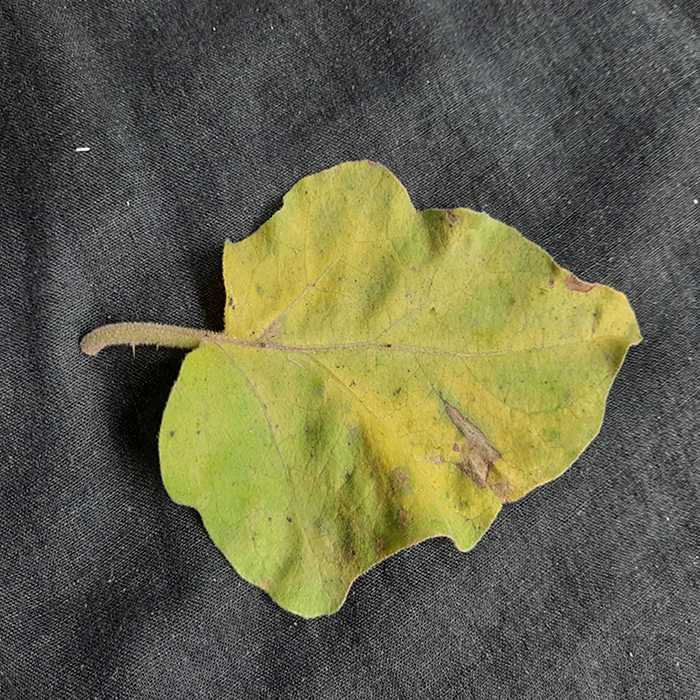
Plant: Eggplant
Label: Eggplant verticillium wilt